South African Class 43-000

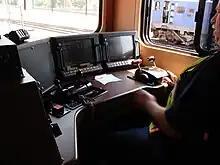
Driver's station of no. 43-171

The locomotives were constructed with both safety and crew comfort in mind. The cab is equipped with a "Loco-cam", an air conditioner, a refrigerator located adjacent to the cab front door, and a toilet in the form of a "Porta Potti" with a floor drain to wayside.